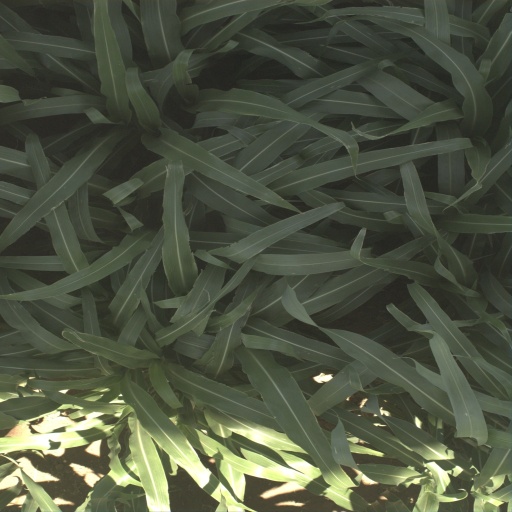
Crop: sorghum